Typhoid fever

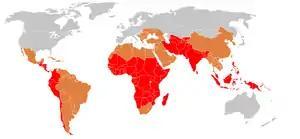
Typhoid fever incidence; most common in Asia, Africa, Central and South America

In 2000, typhoid fever caused an estimated 21.7 million illnesses and 217,000 deaths. It occurs most often in children and young adults between 5 and 19 years old. In 2013, it resulted in about 161,000 deaths – down from 181,000 in 1990. Infants, children, and adolescents in south-central and Southeast Asia have the highest rates of typhoid. Outbreaks are also often reported in sub-Saharan Africa and Southeast Asia. In 2000, more than 90% of morbidity and mortality due to typhoid fever occurred in Asia. In the U.S., about 400 cases occur each year, 75% of which are acquired while traveling internationally.